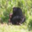
Label: chimpanzee